Nanban trade

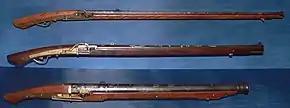
Japanese arquebus of the Edo era (Tanegashima).

One of the many things that the Japanese were interested in were Portuguese hand-held guns. The first two Europeans to reach Japan in the year 1543 were the Portuguese traders António da Mota and Francisco Zeimoto (Fernão Mendes Pinto claimed to have arrived on this ship as well, but this is in direct conflict with other data he presents), arriving on a Chinese ship at the southern island of Tanegashima where they introduced hand-held guns for trade. The Japanese were already familiar with gunpowder weaponry (invented by, and transmitted from China), and had been using basic Chinese originated guns and cannon tubes called ""Teppō"" (鉄砲 "Iron cannon") for around 270 years before the arrival of the Portuguese. In comparison, the Portuguese guns were light, had a matchlock firing mechanism, and were easy to aim. Because the Portuguese-made firearms were introduced into Tanegashima, the arquebus was ultimately called Tanegashima in Japan. At that time, Japan was in the middle of a civil war called the Sengoku period (Warring States period).